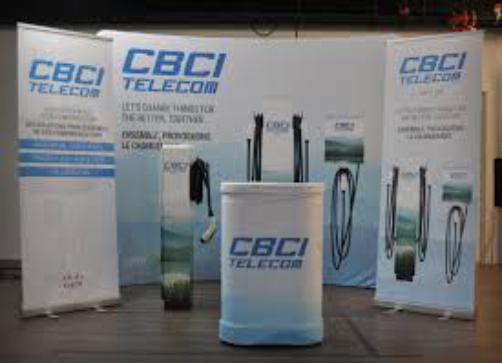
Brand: CBCI Telecom
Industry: Others